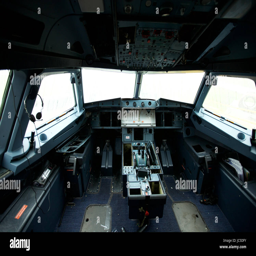
where passenger aircraft go to die .